Hancock County, Iowa

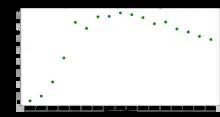
Population of Hancock County from US census data

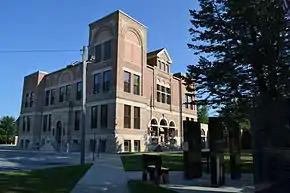
Hancock County courthouse

The 2020 census recorded a population of 10,795 in the county, with a population density of . 95.32% of the population reported being of one race. There were 5,113 housing units, of which 4,585 were occupied.